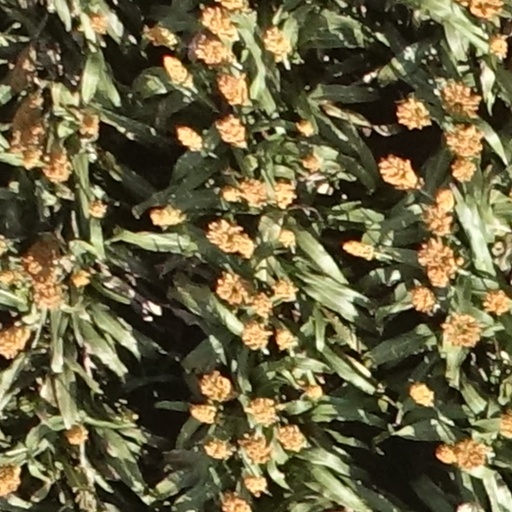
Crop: sorghum